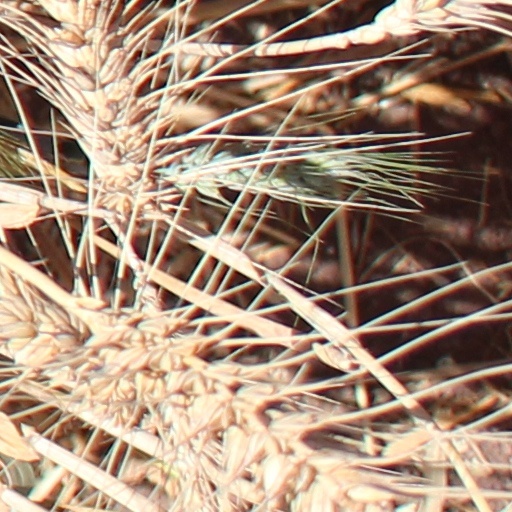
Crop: wheat